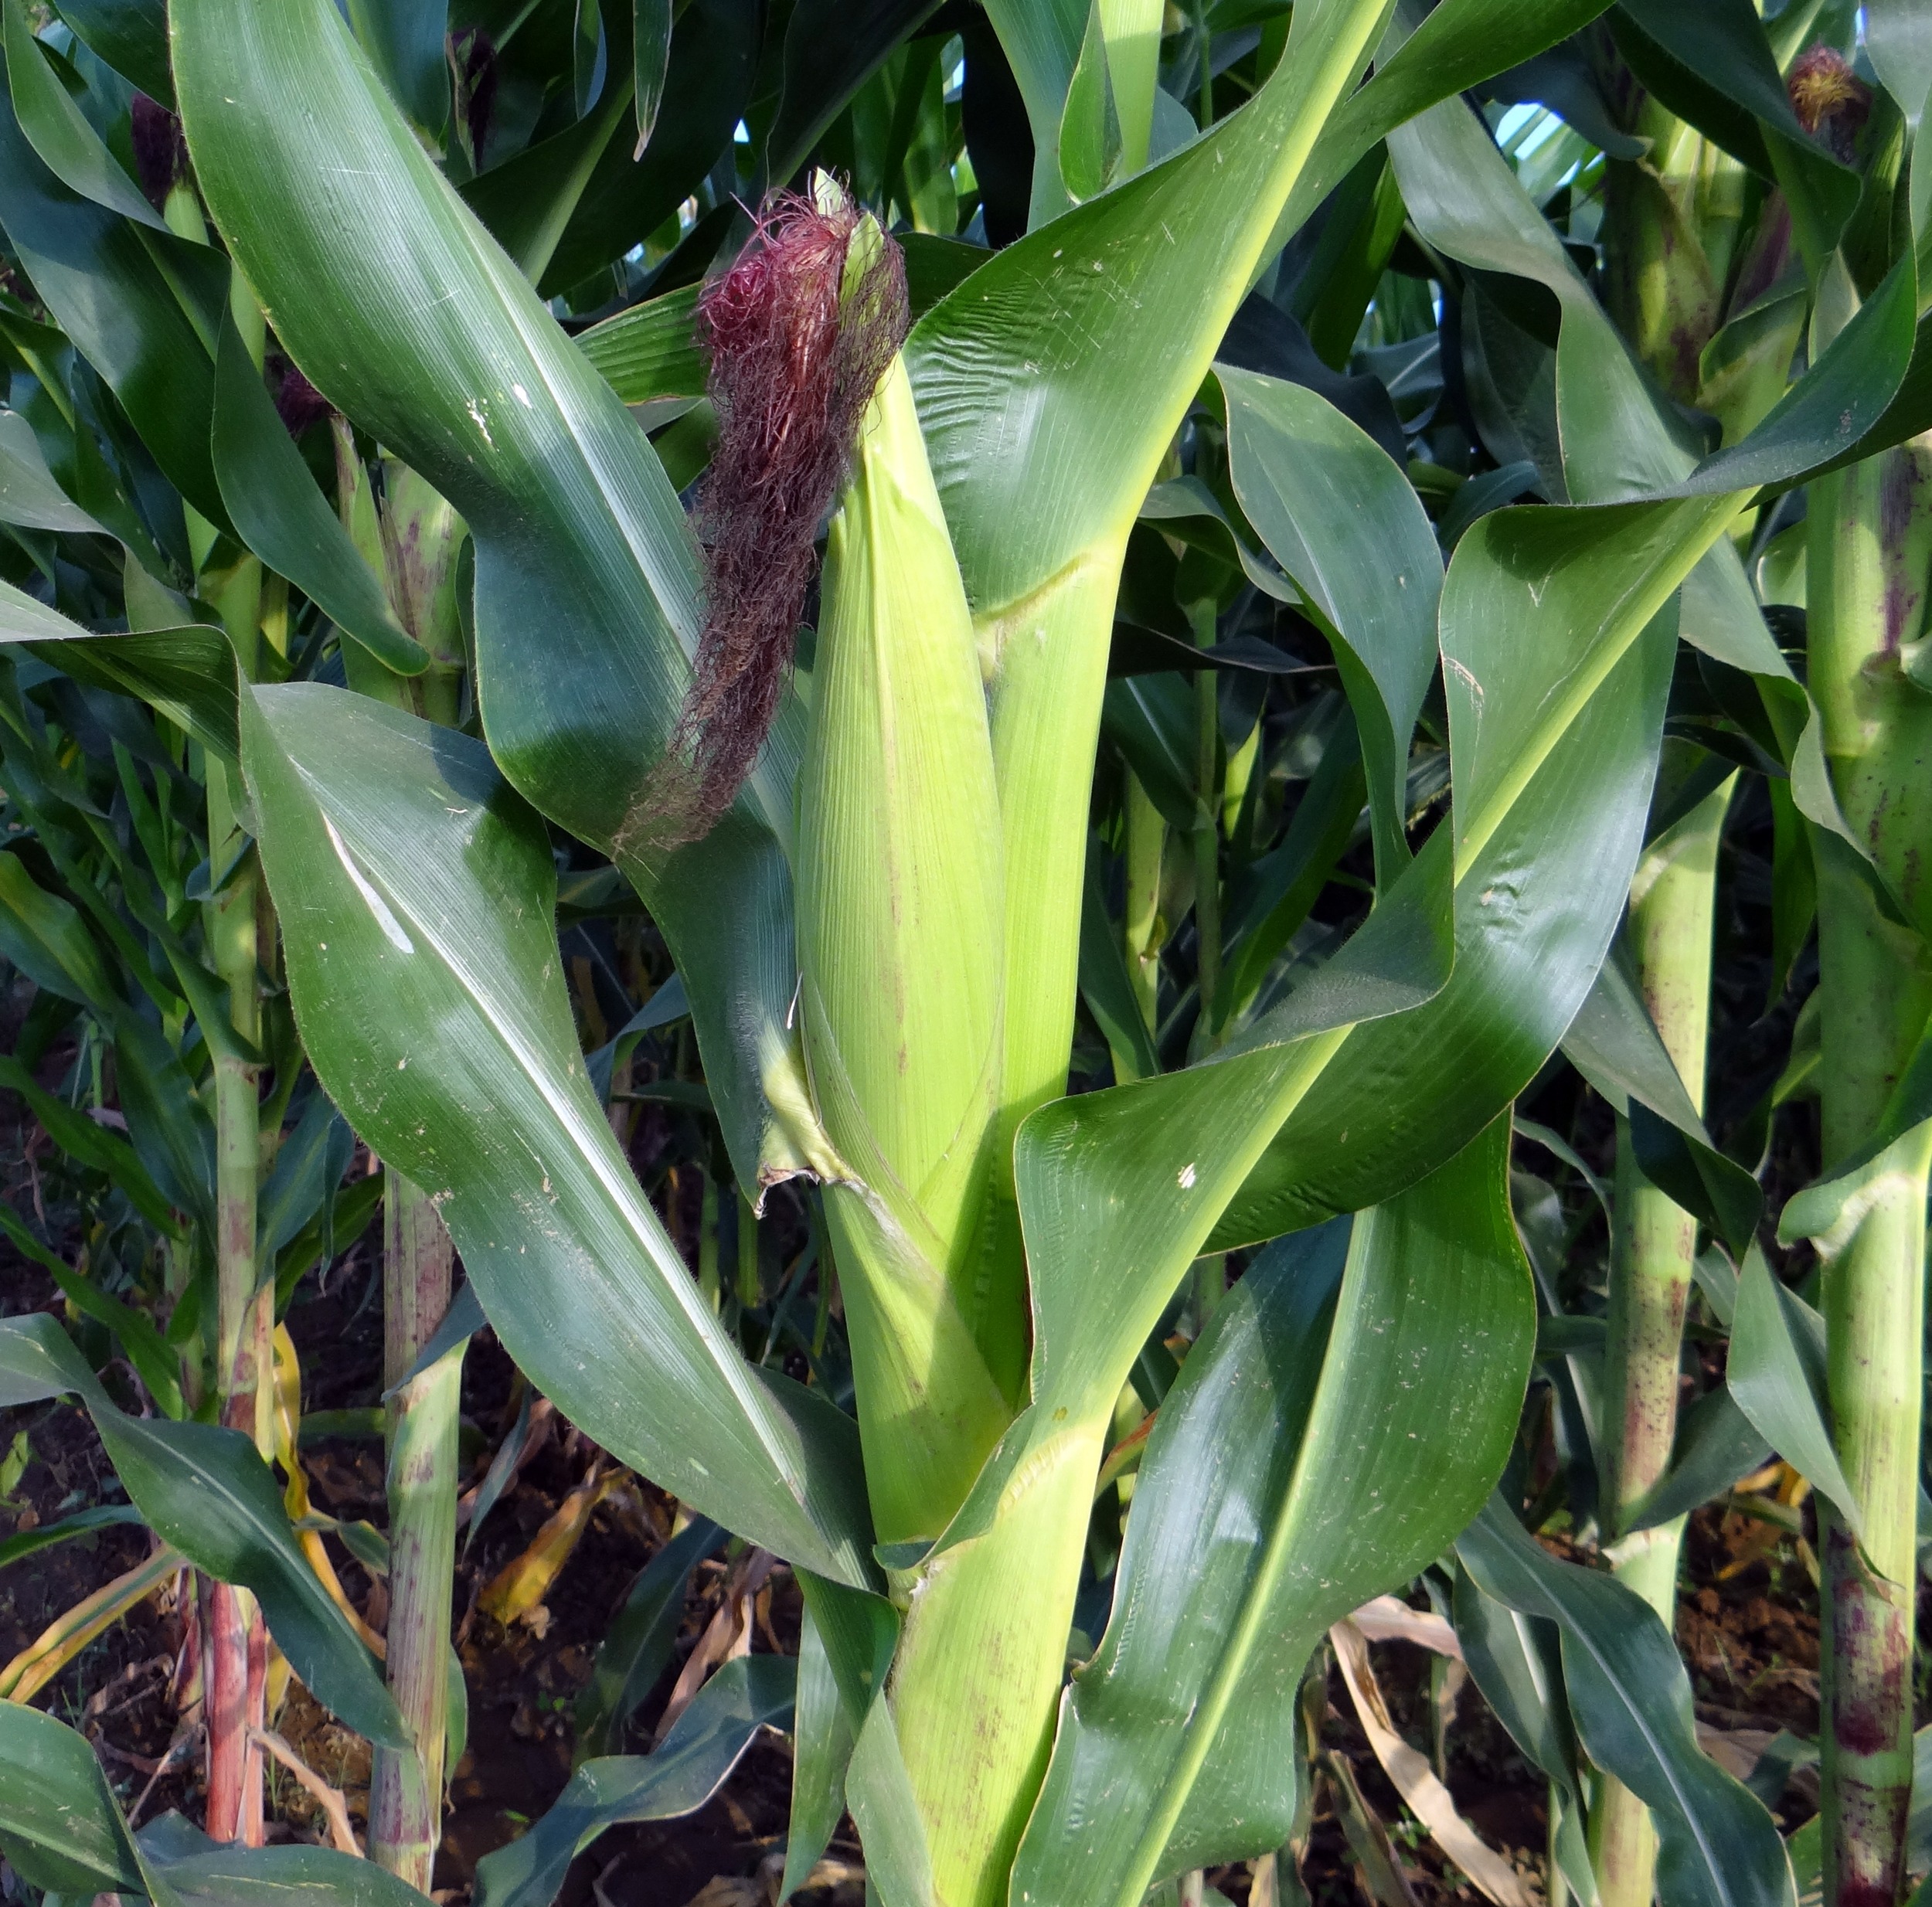
plant, field, farm, flower, food, crop, corn, botany, agriculture, cultivation, india, maize, flowering plant, land plant